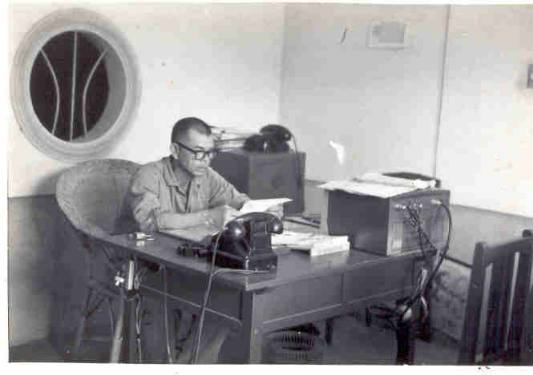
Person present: Yes